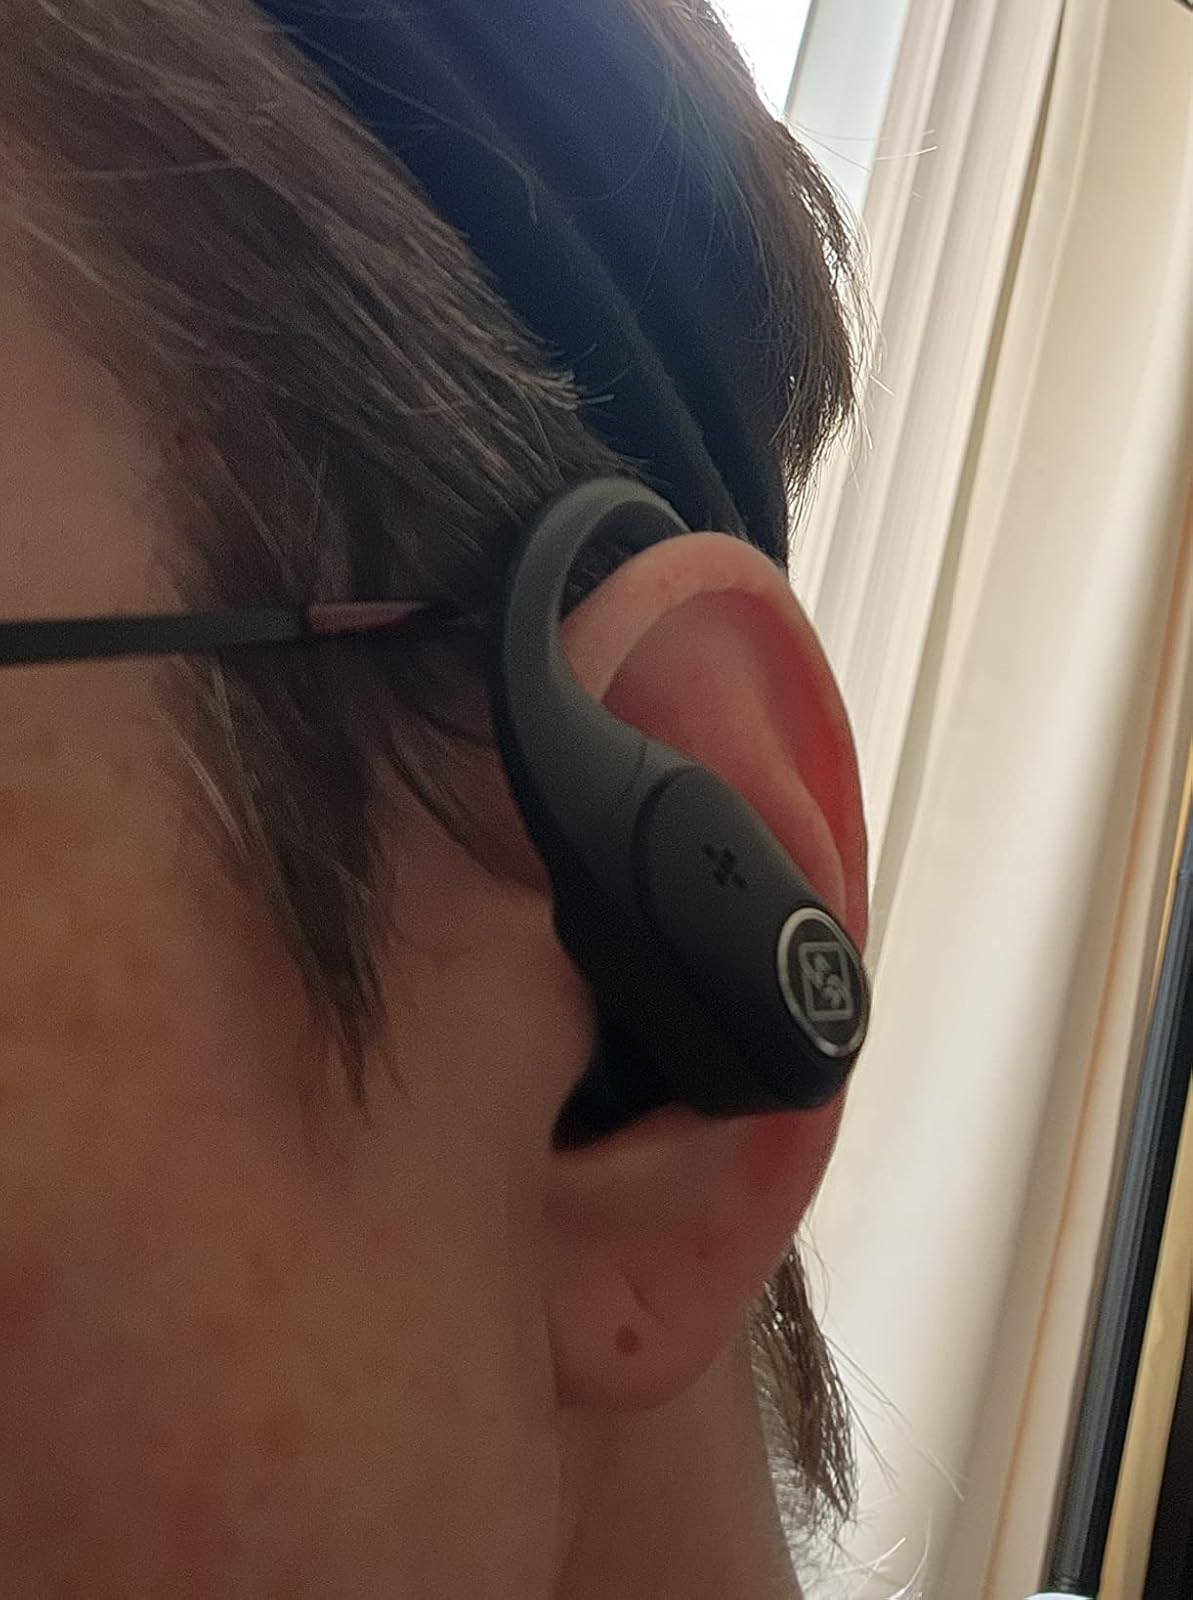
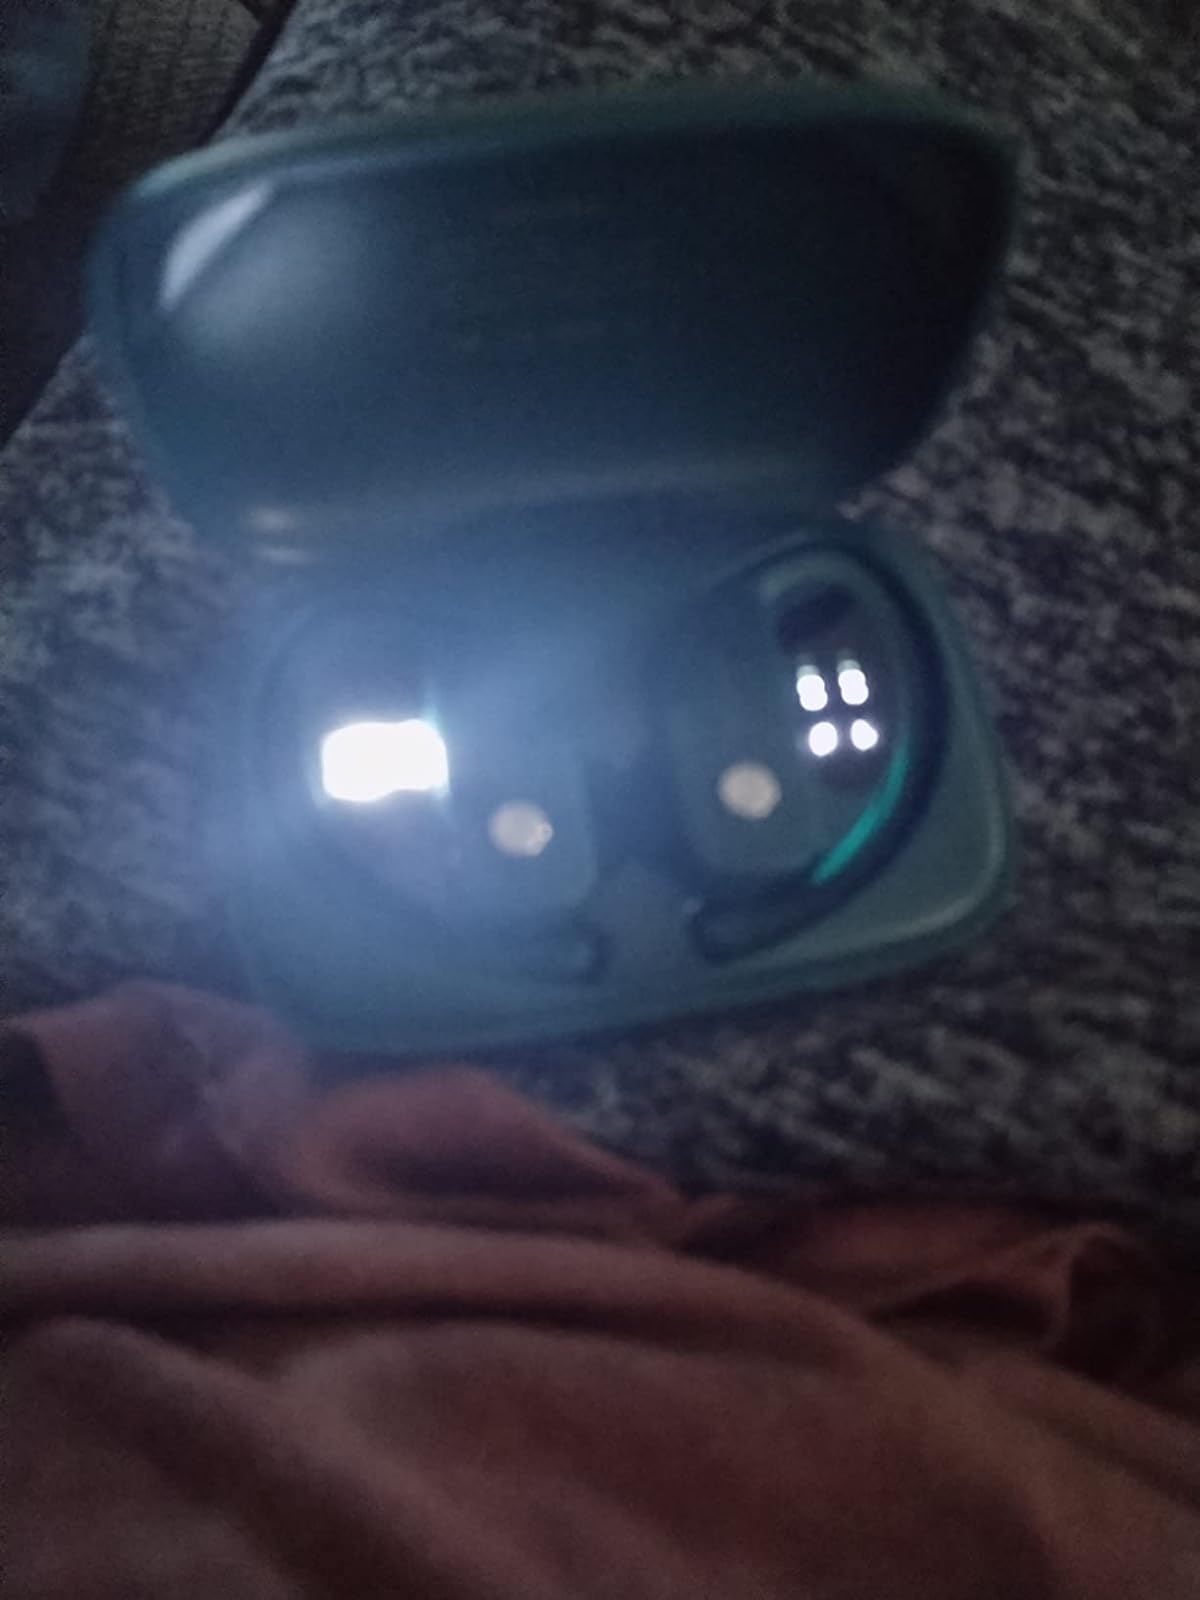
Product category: earbuds
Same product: no